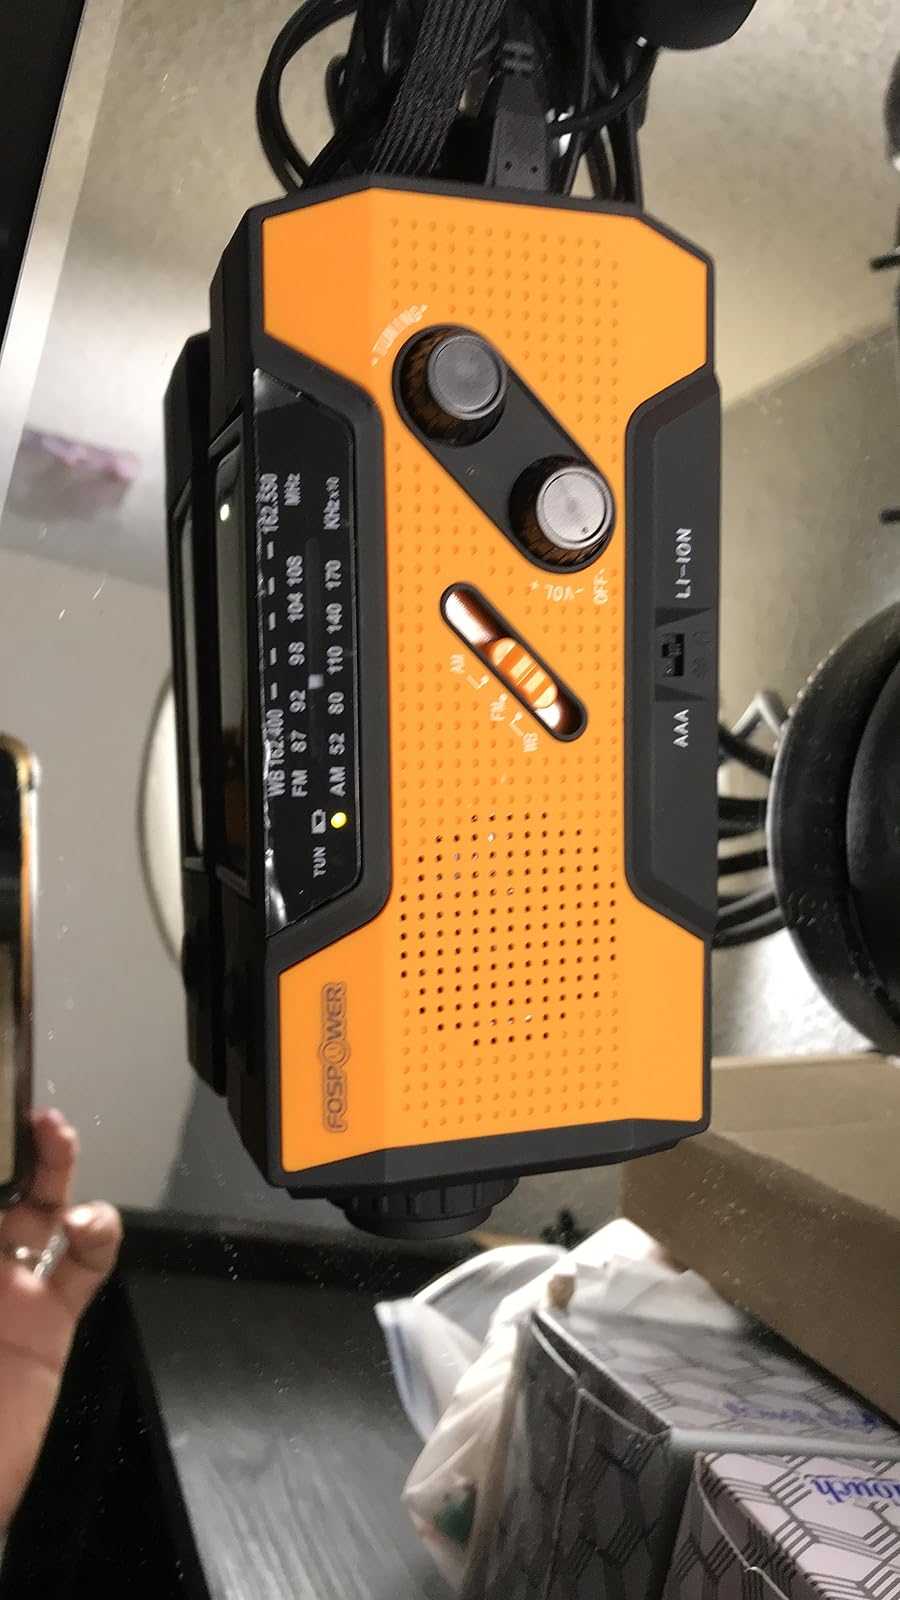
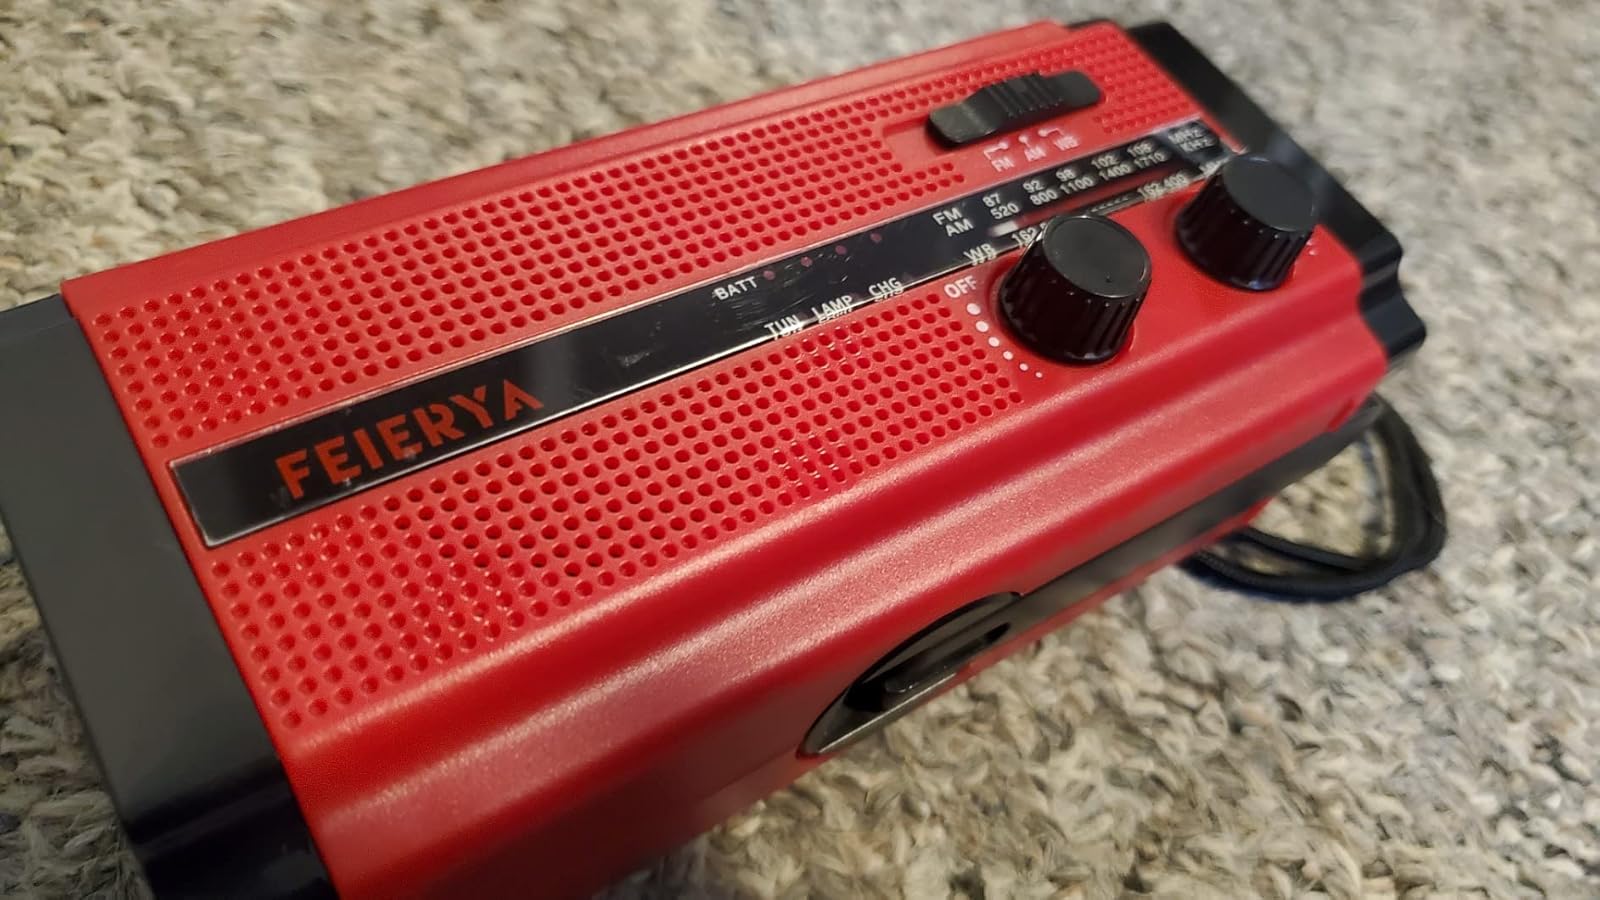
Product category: radio
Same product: no